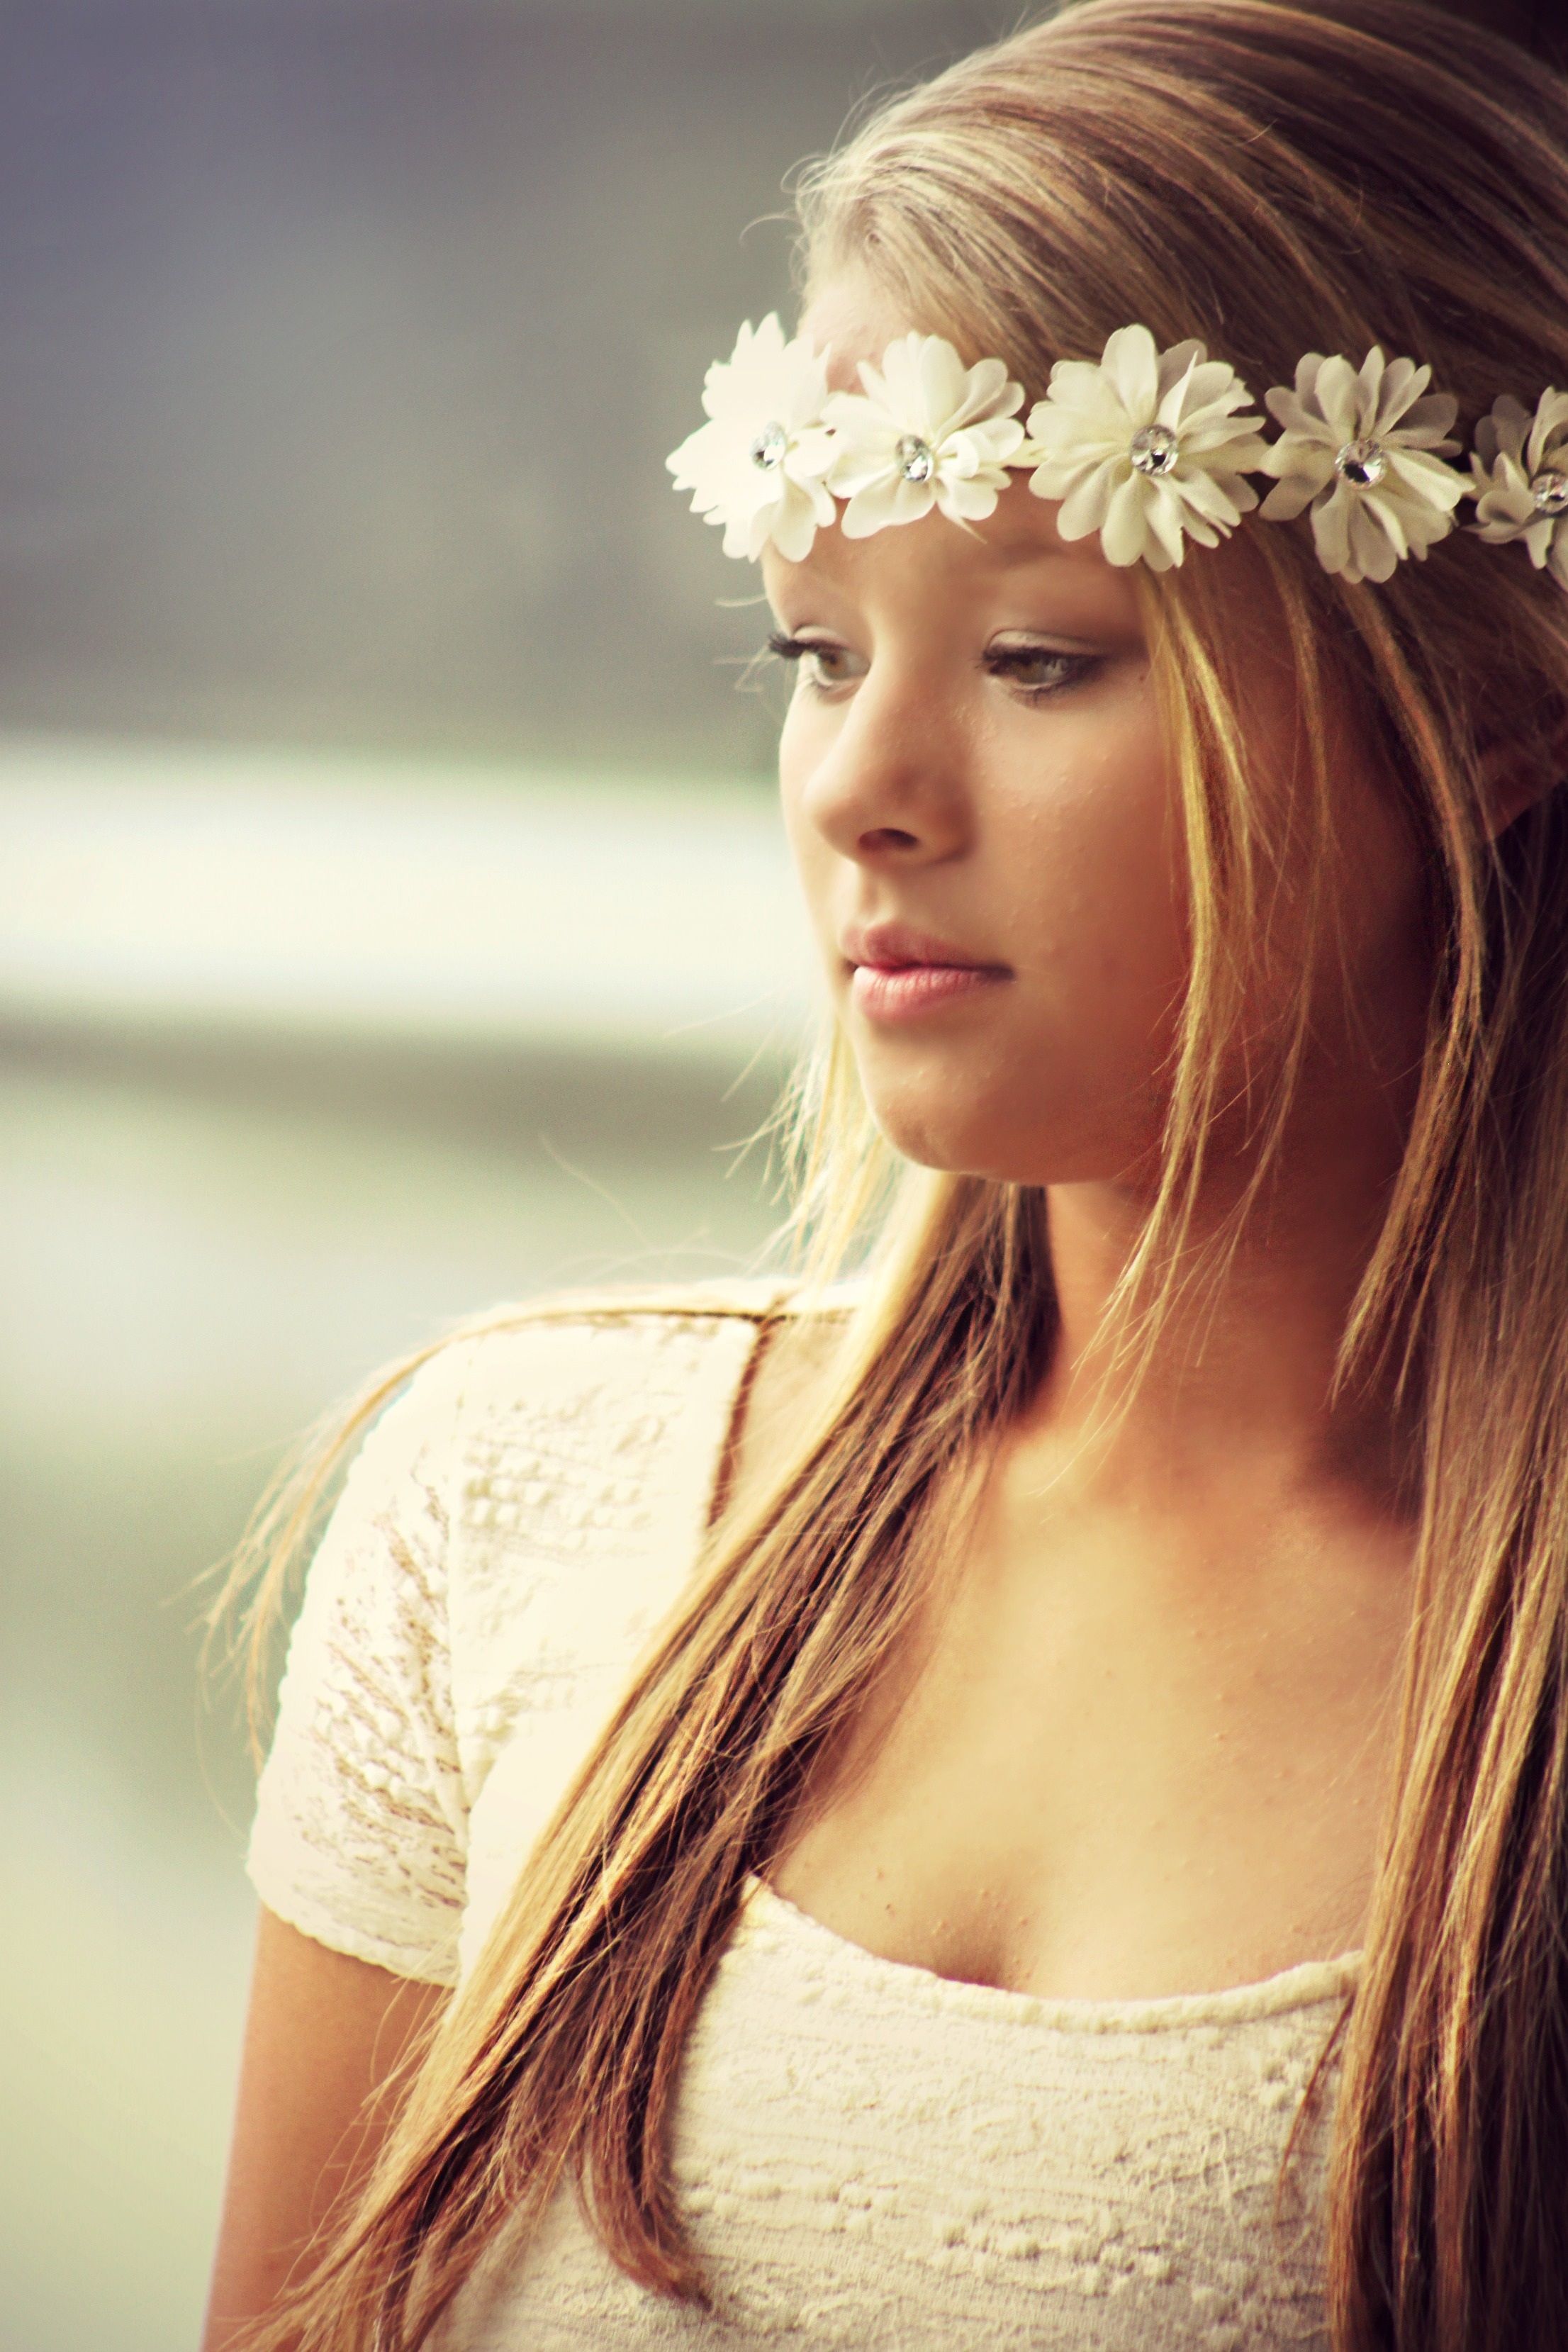
person, girl, woman, hair, photography, female, portrait, model, young, fashion, clothing, lady, bride, hairstyle, long hair, face, eyes, dress, beauty, beautiful, blond, pretty, teen, gorgeous, veil, photo shoot, brown hair, portrait photography